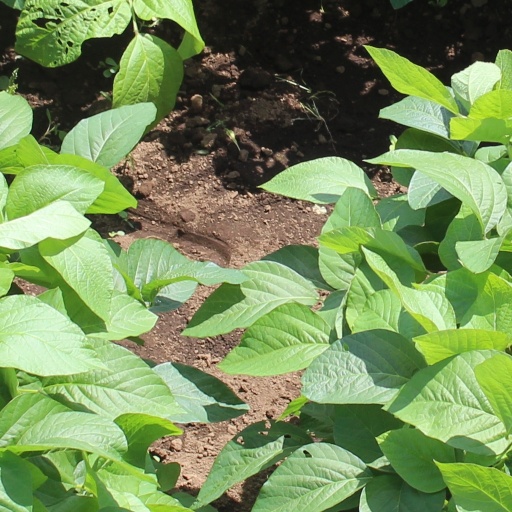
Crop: soybean